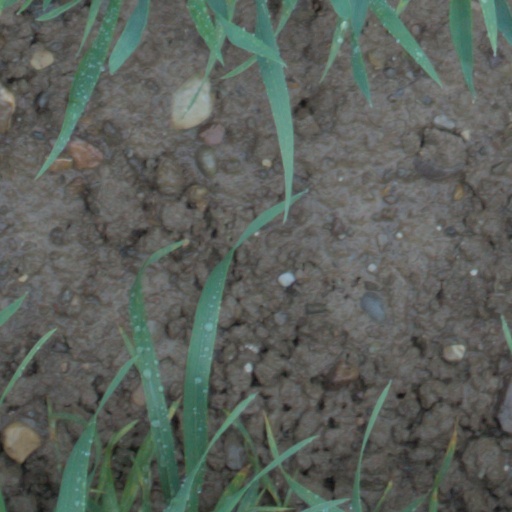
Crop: wheat